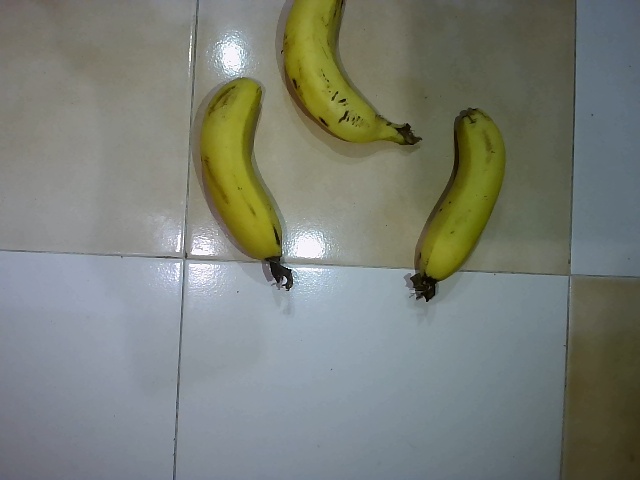
Label: Ripe_Banana